Copacabana Fort revolt

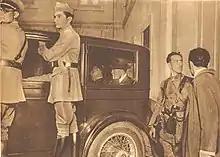

On 5 July, with the explosions hundreds of meters away, Congress accepted the request for a state of emergency sent by president Epitácio Pessoa. The lieutenant revolt affronted the entire political class. In addition to arresting the rebels, the state of emergency was also used to persecute opposition journalists, such as , owner of "Correio da Manhã", which had published the fake letters. Some Rio de Janeiro state deputies were detained. Anarchist and communist workers' leaders were also persecuted. The state of emergency was extended until the end of the year, already entering the next presidential term. Newspapers sympathetic to the revolutionaries were censored.